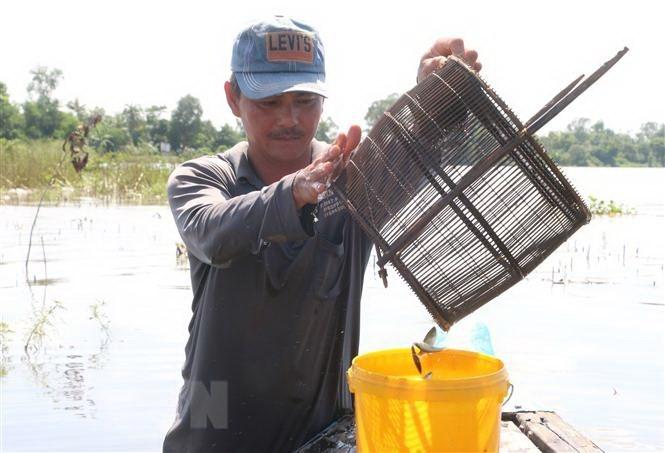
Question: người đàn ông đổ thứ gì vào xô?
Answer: đang đổ những con cá bắt được vào xô